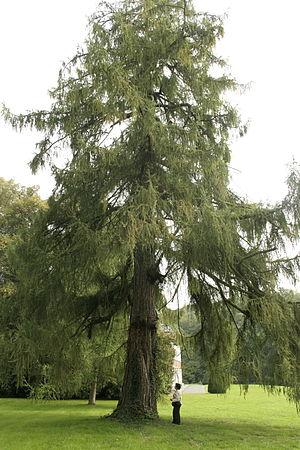
Cette liste, non exhaustive, recense les arbres remarquables de Belgique, soit :